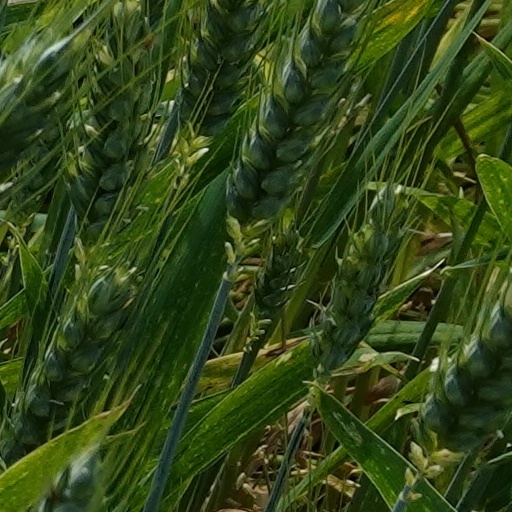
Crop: wheat